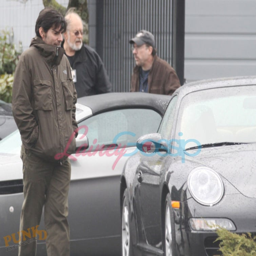
film director at a luxury car dealership